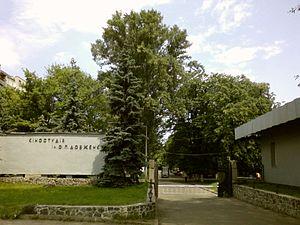
Le Studio Dovjenko est le principal studio de production cinématographique en Ukraine. Connu du temps de l'URSS sous le nom de Киностудия им. А. Довженко, c'était, dès sa création en 1927, un des studios les plus prolifiques de l'ère soviétique. Depuis l'indépendance de l'Ukraine, il a subi un important passage à vide avant de recommencer à produire des films.